List of mayors of Düsseldorf

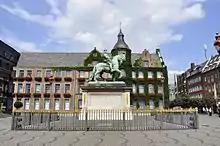
Düsseldorf City Hall

This is a list of mayors of Düsseldorf, Germany. The mayor of Düsseldorf is titled "Oberbürgermeister" (sometimes translated as Lord Mayor).